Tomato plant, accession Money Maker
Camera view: vertical (180 deg); turntable rotation: 270 degrees
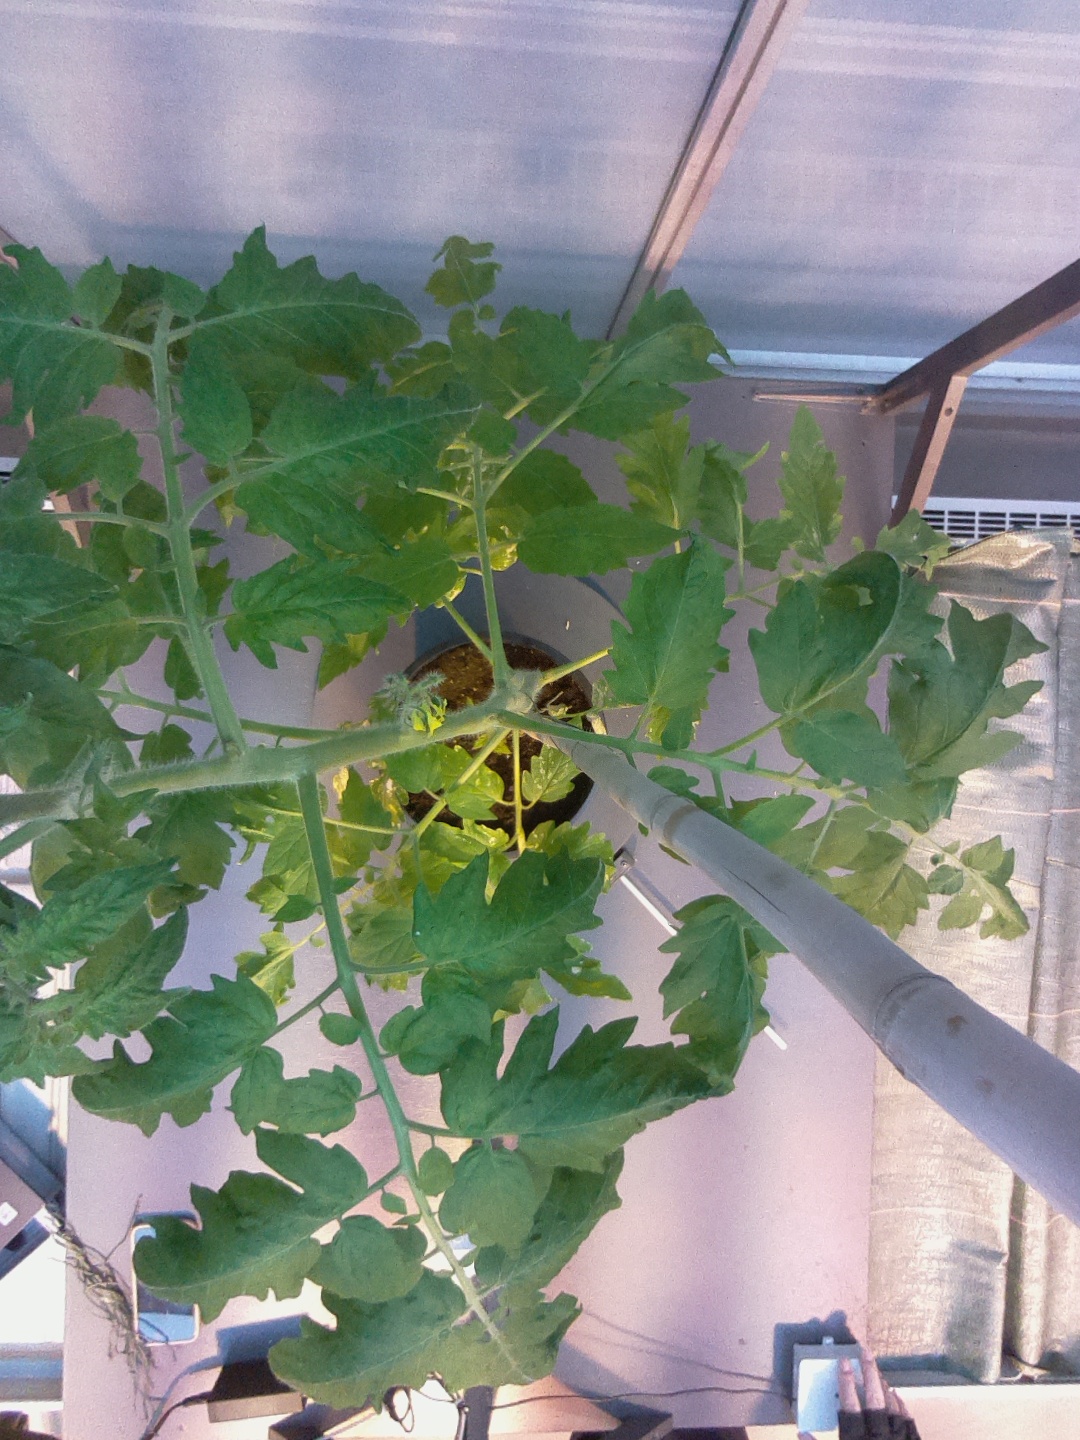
BBCH growth stage 60: First flowers open